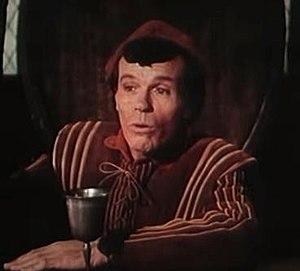
Walter Burke est un acteur américain, né le 25 août 1908 à New York, mort le 4 août 1984 à Los Angeles.